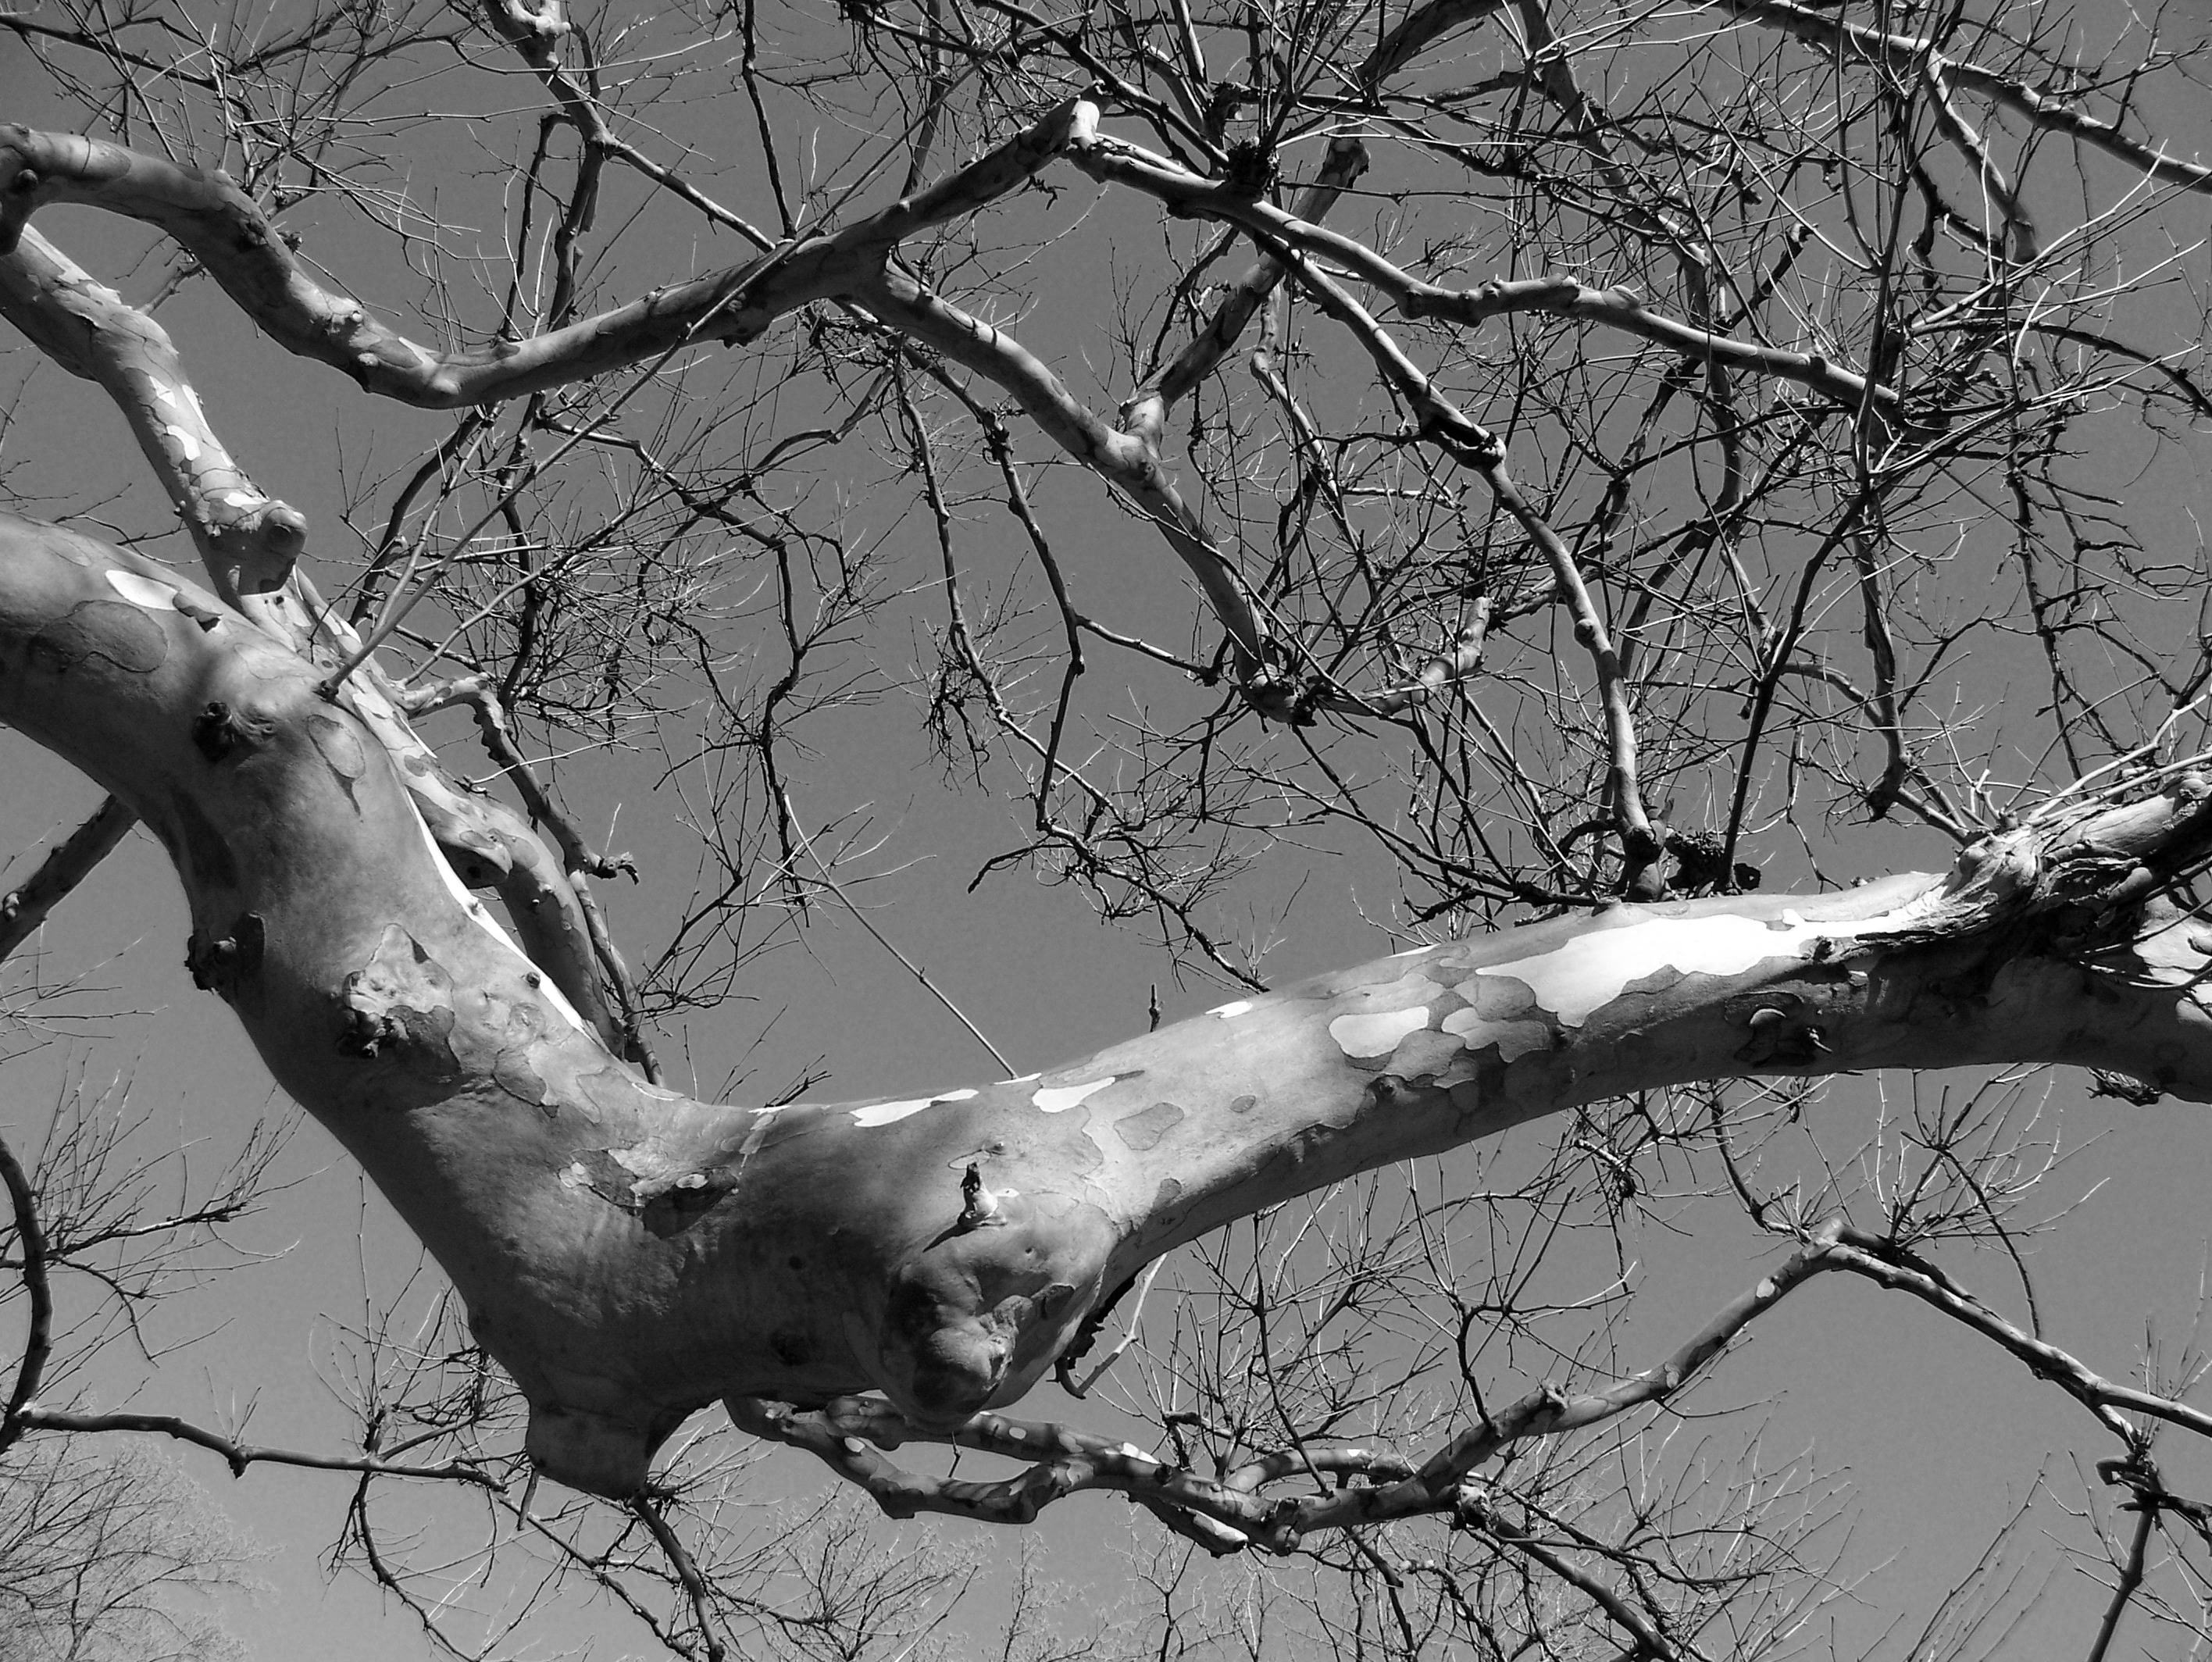
tree, nature, forest, outdoor, branch, snow, winter, black and white, plant, white, photography, leaf, flower, trunk, dark, environment, ice, spring, autumn, bare, black, monochrome, arm, season, twig, ecology, elbow, seasonal, gnarled, freezing, monochrome photography, plant stem, woody plant